Robert Stickells

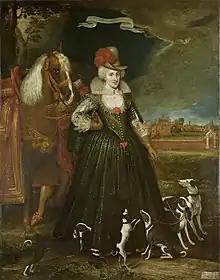
Walls and a gate built by Stickells appear in the background of the portrait of Anne of Denmark and her African servant at Oatlands

Stickells was first recorded working to clear obstacles from the harbour at Dover. In 1591 he supervised the panelling of Grocer's Hall in London. He became clerk of works at Richmond Palace. In 1597 Stickells made some memoranda and sketches referring to the contrast between ideas of Vitruvius and Gothic architecture, antique and the modern. He is thought to have been involved in the construction of Lyveden New Bield from 1604, and made a drawing for the lantern roof.